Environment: real
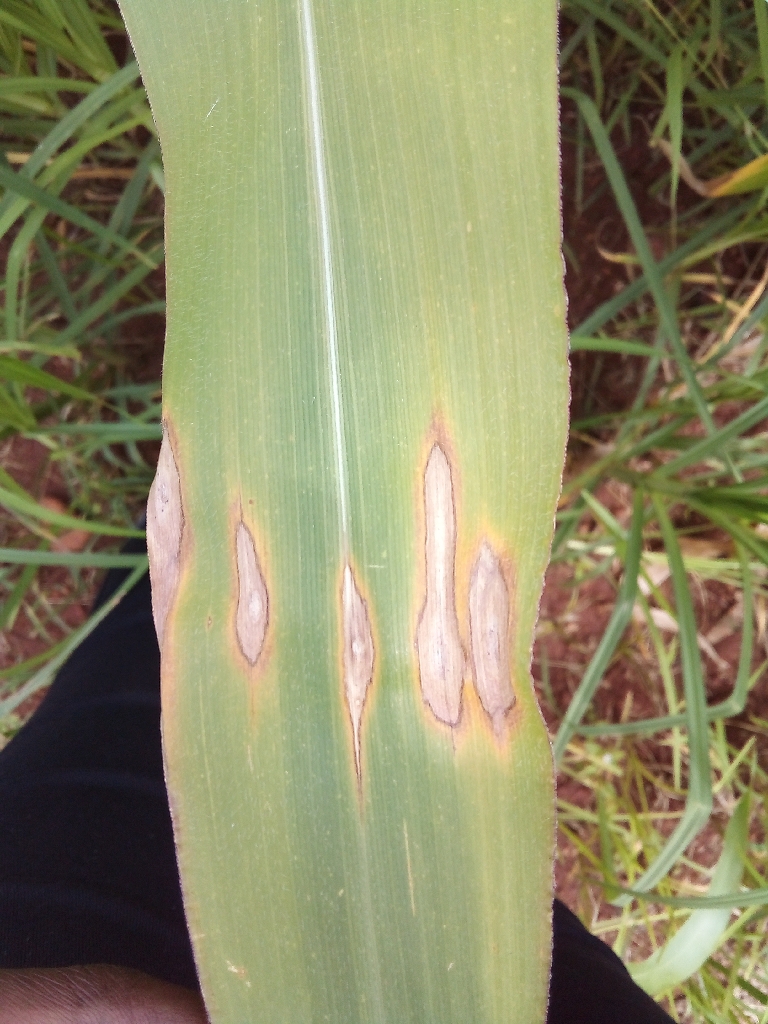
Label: northern_corn_leaf_blight